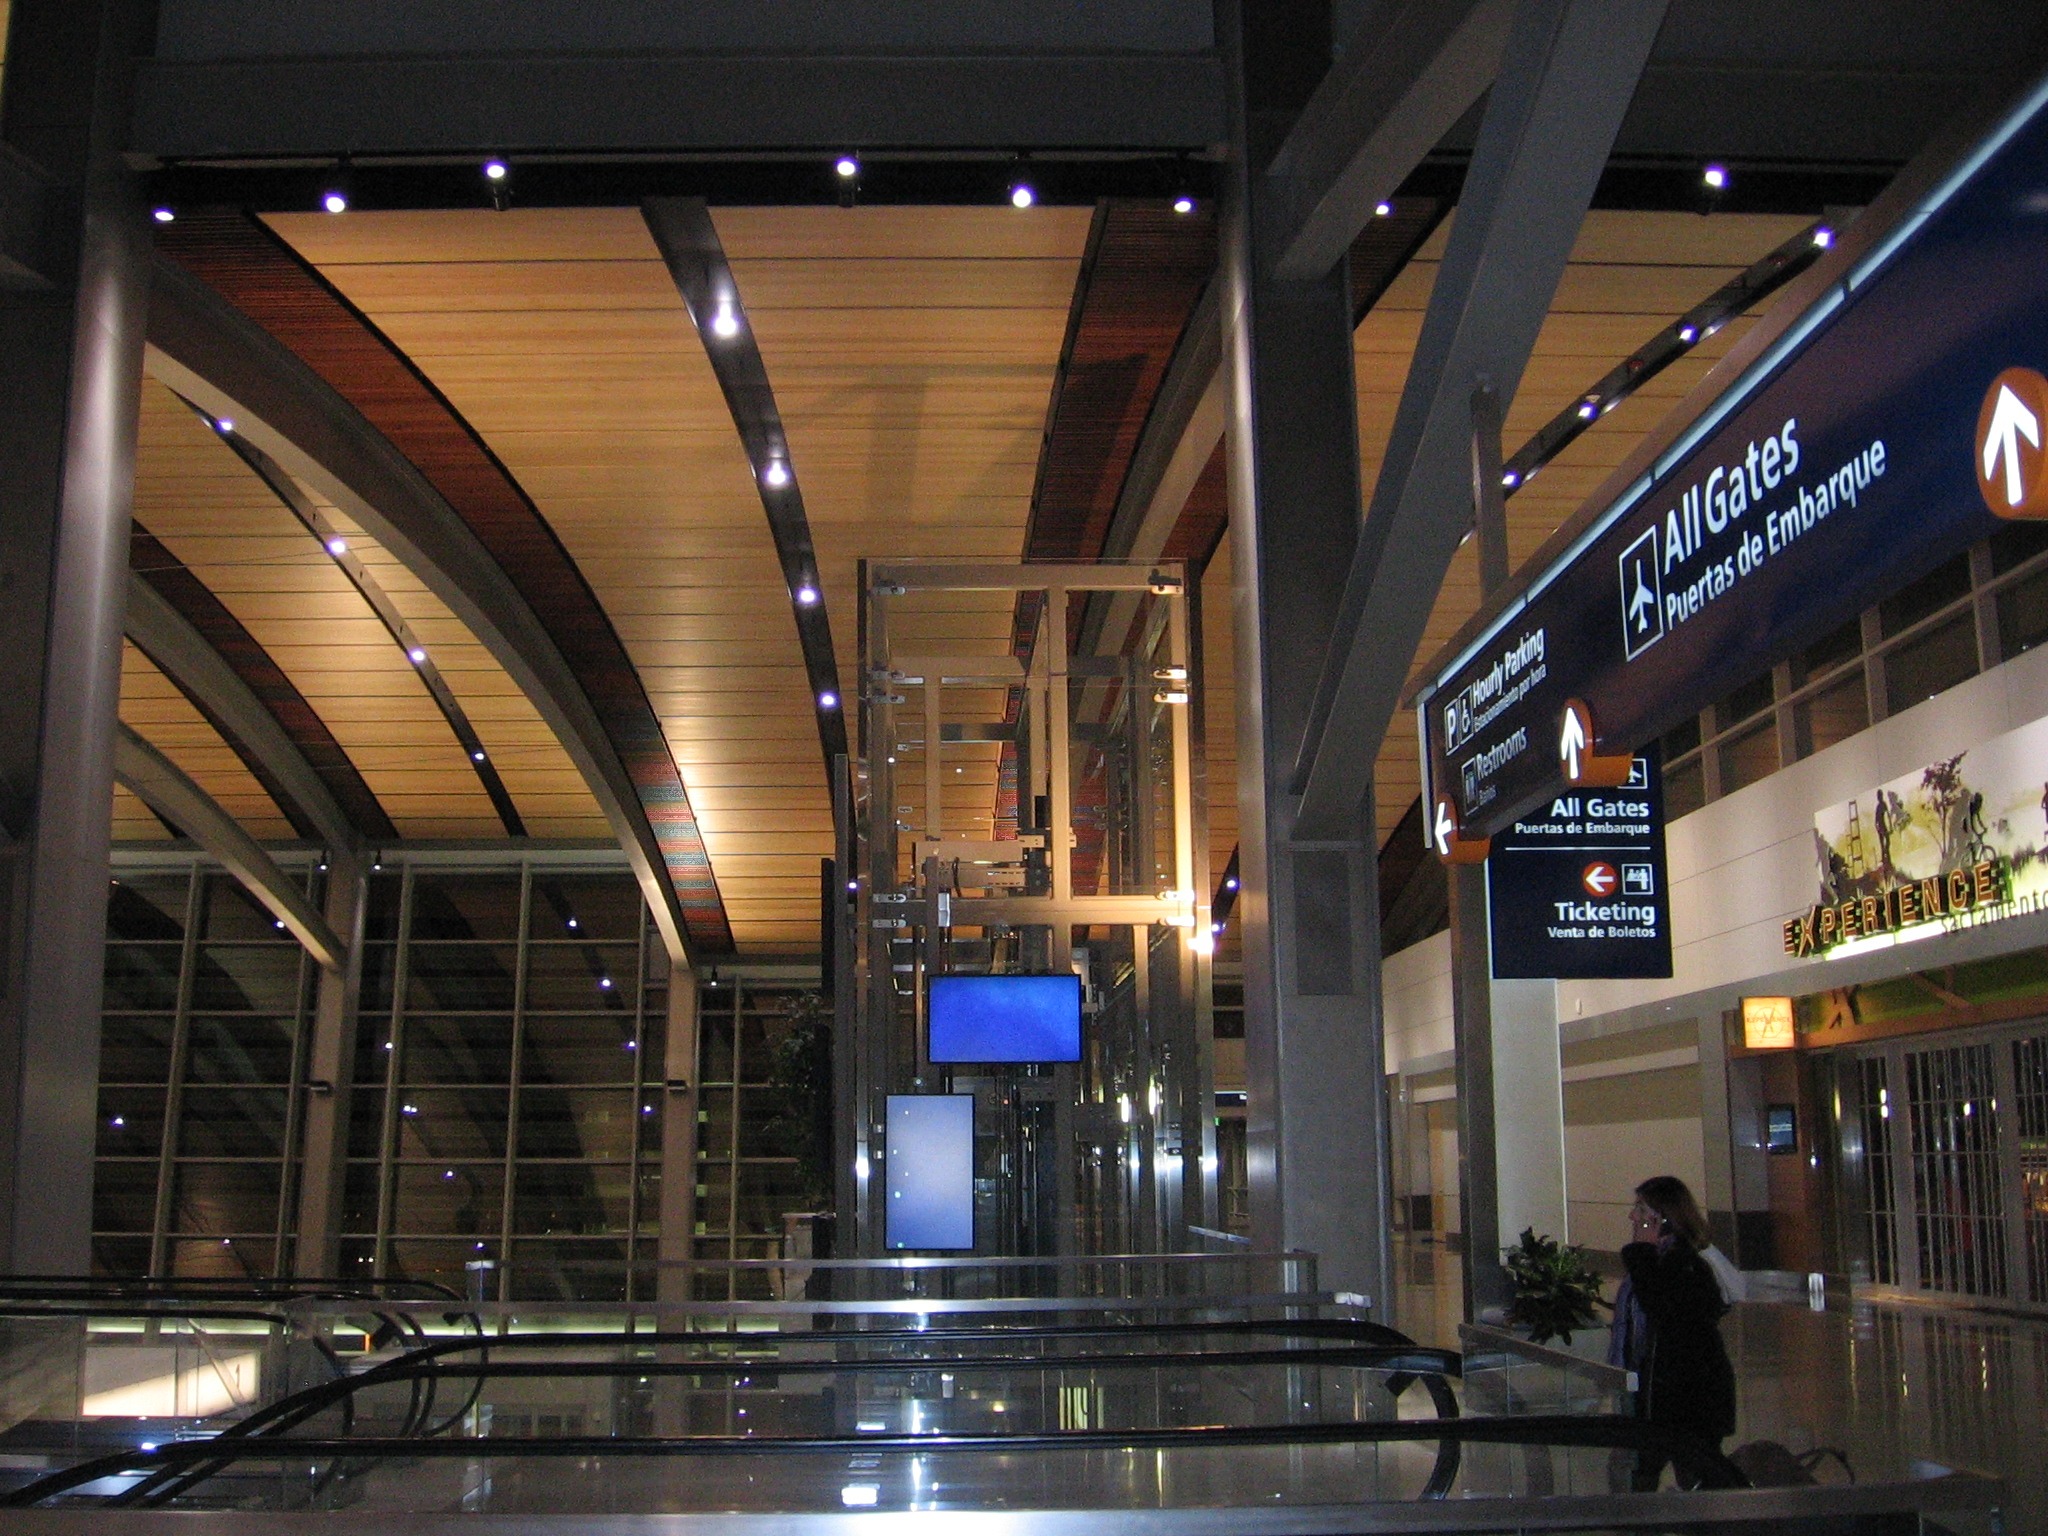
architecture, structure, interior, building, escalator, transport, lighting, modern, public transport, airport terminal, metro station, inside, lights, passengers, terminal, infrastructure, signs, airlines, gates, shopping mall, sacramento international airport